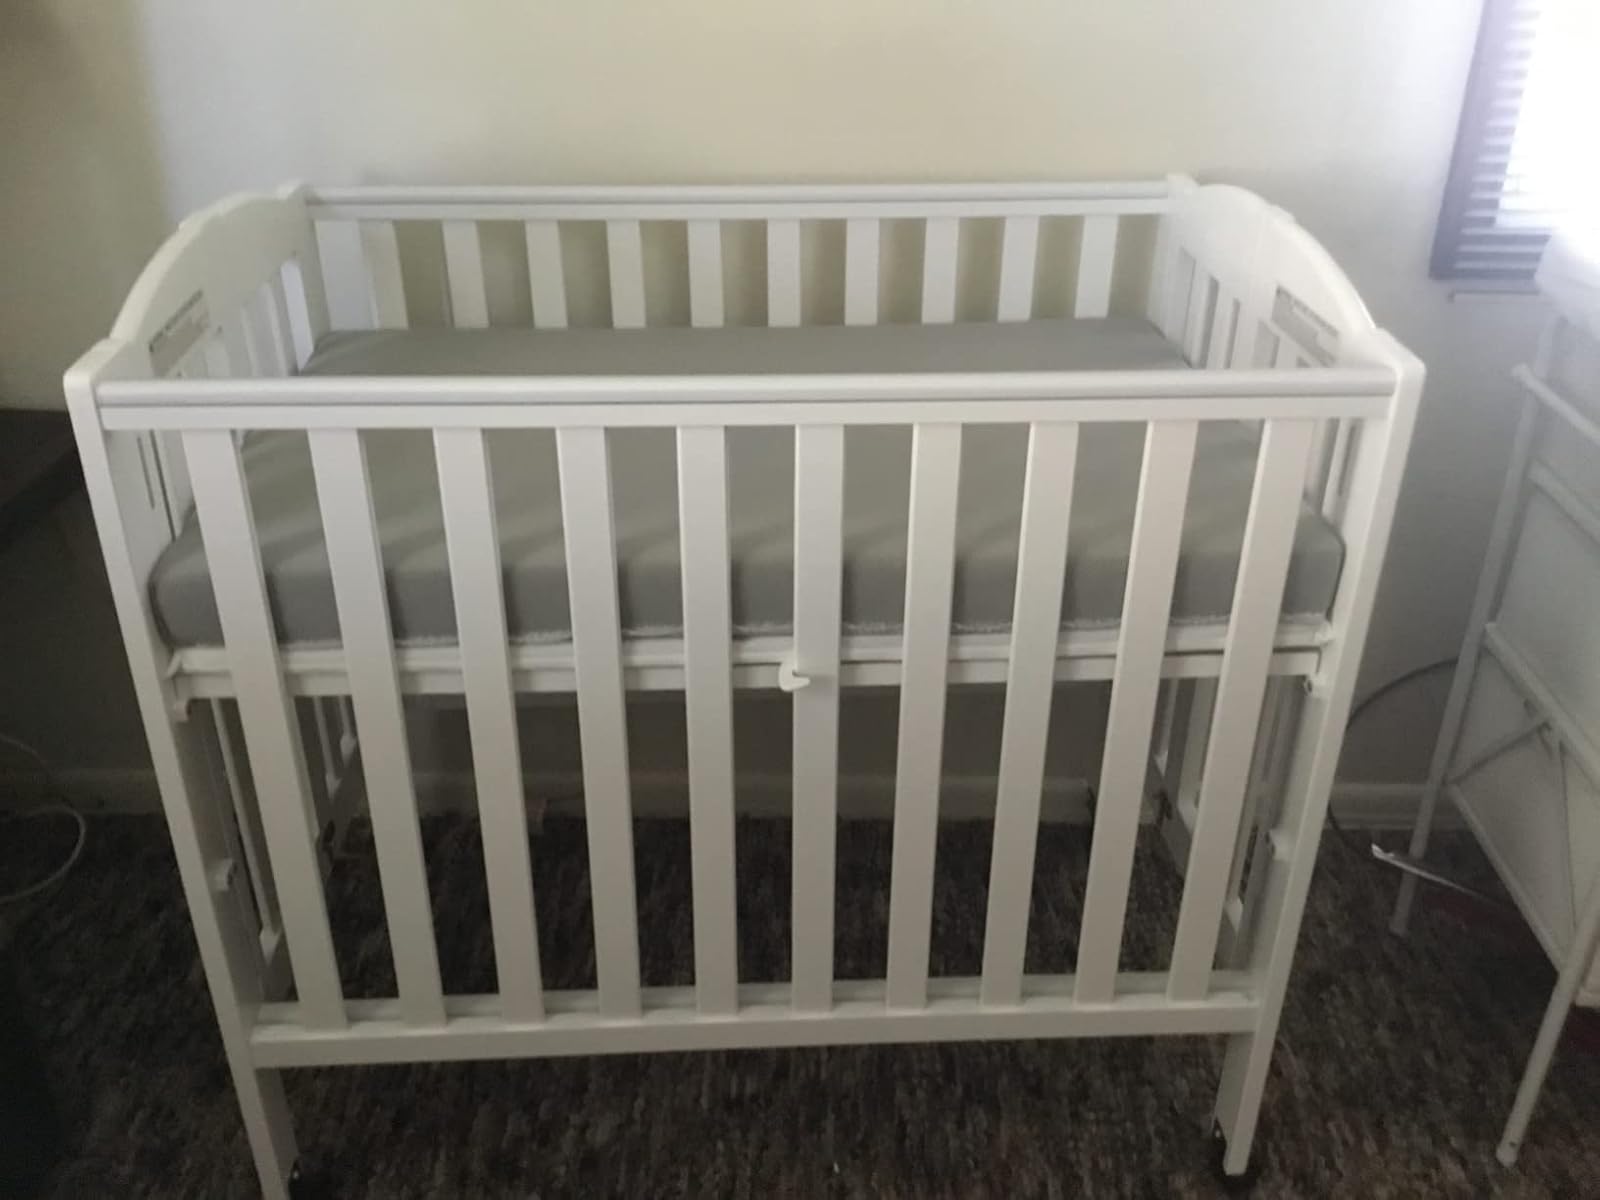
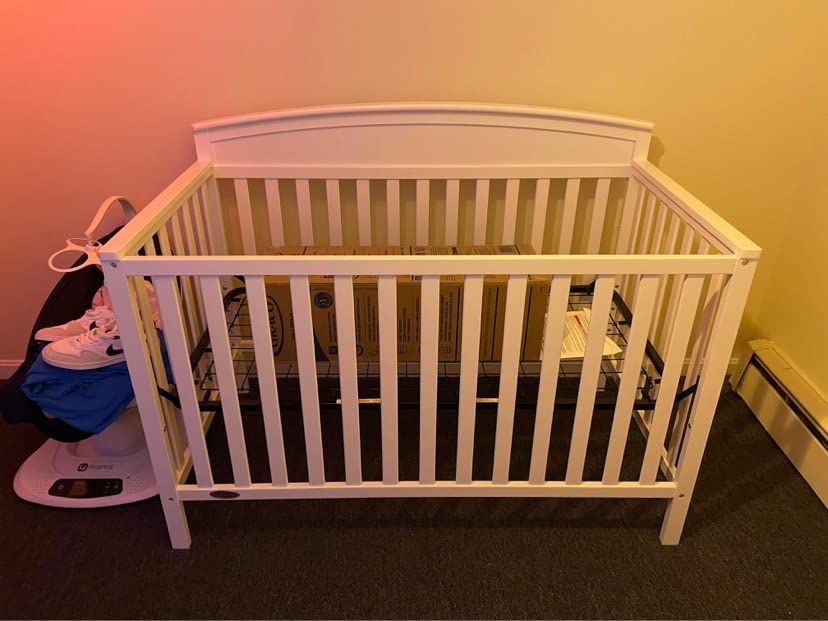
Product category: products_crib
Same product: no